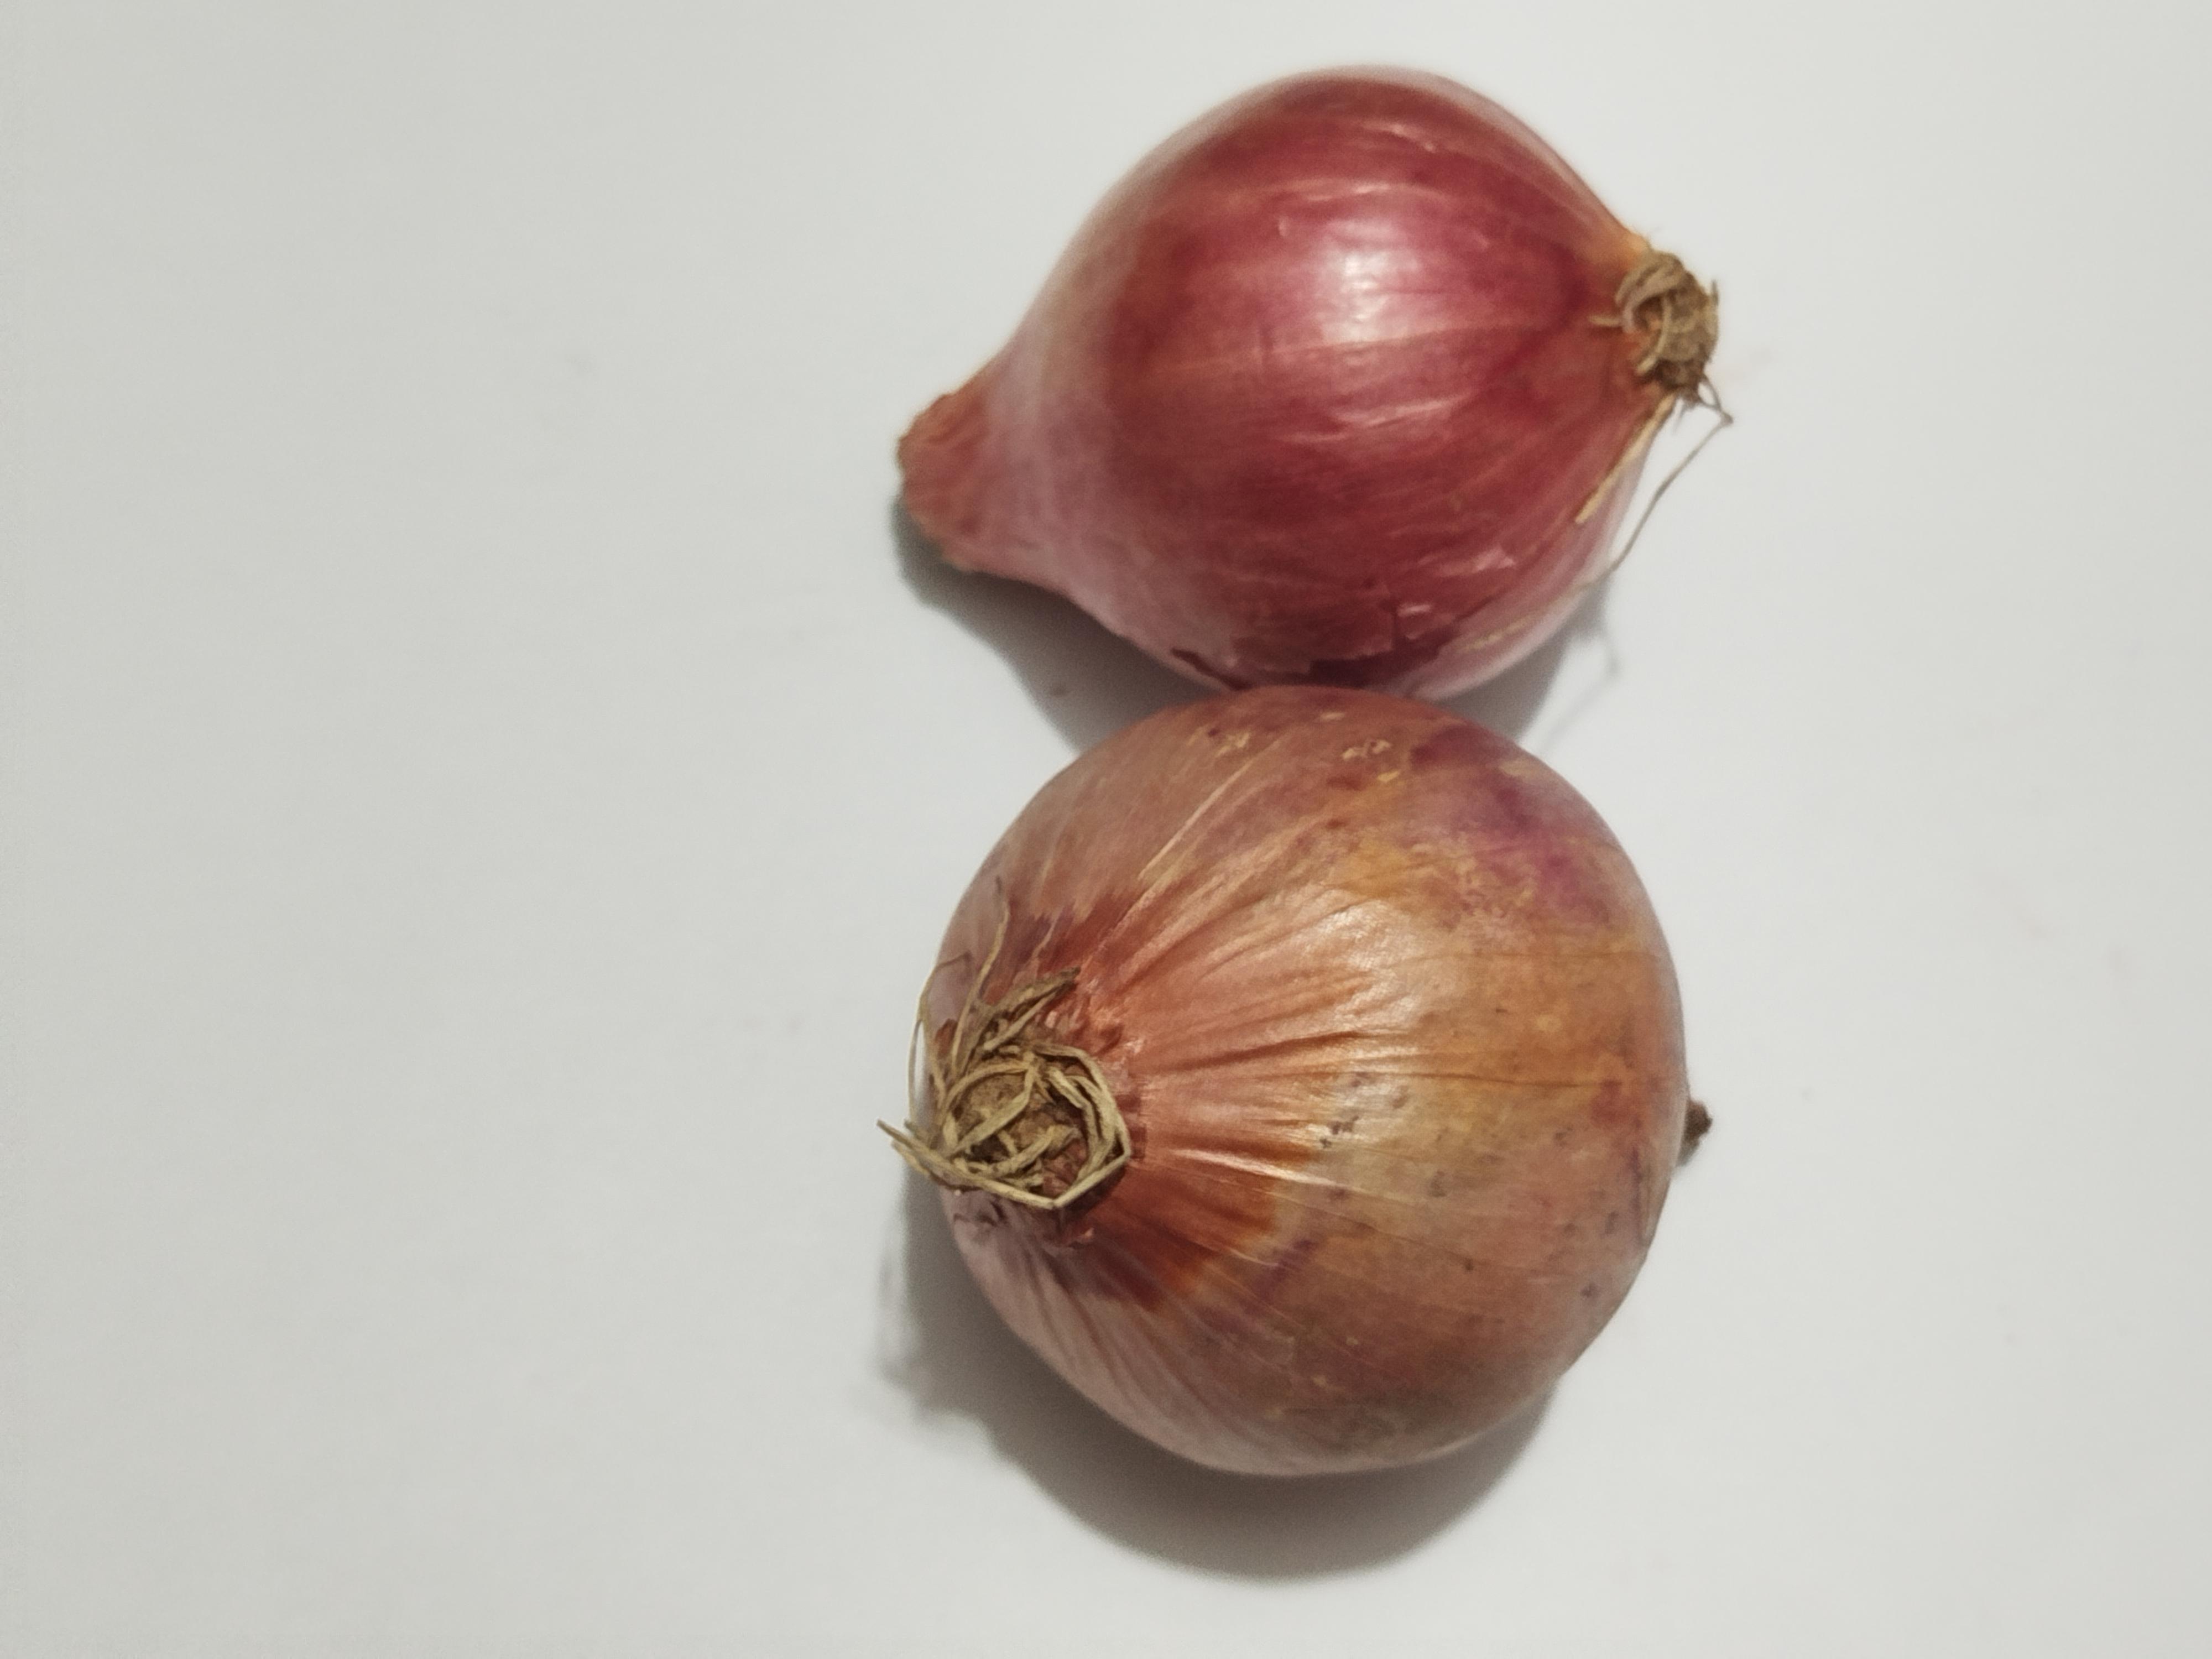
Label: Onion